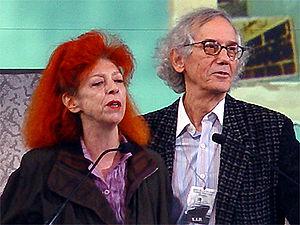
Christo et Jeanne-Claude, communément Christo, est le nom d'artiste sous lequel est identifiée l'œuvre commune de Christo Vladimiroff Javacheff, né le 13 juin 1935 à Gabrovo en Bulgarie et mort le 31 mai 2020 à New York, et de Jeanne-Claude Denat de Guillebon, née le 13 juin 1935 à Casablanca au Maroc et morte le 18 novembre 2009 à New York. Ce couple d'artistes contemporains s'est rendu célèbre à la fois par le gigantisme de ses réalisations et par leur caractère éphémère.